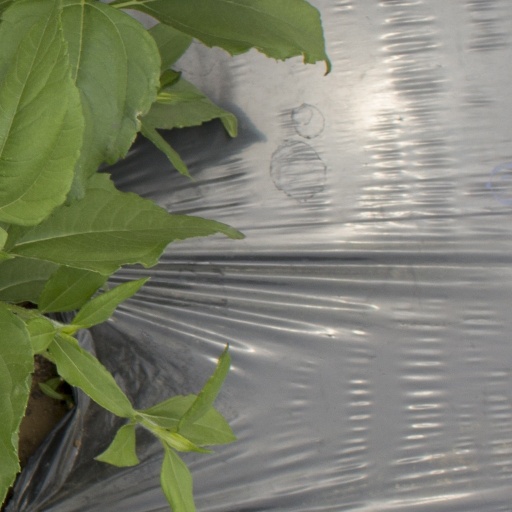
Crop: Jerusalem artichoke